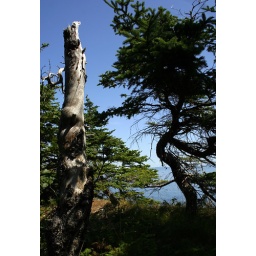
Some trees I found to be delightful neighbors at hole in the wall park